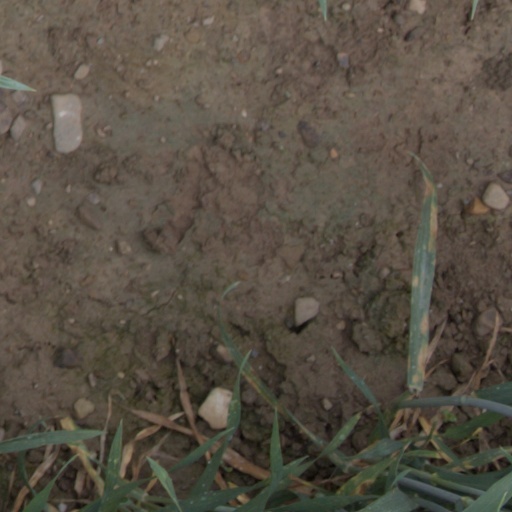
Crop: wheat